First Baptist Church (Newport News, Virginia)

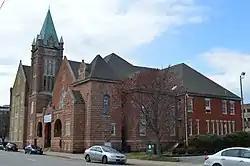
Front and eastern side

The First Baptist Church is a historic church building, now housing the non-denominational Dominion Outreach Worship Center, at 119 29th Street in Newport News, Virginia. Built in 1902, the church is a prominent local example of Romanesque Revival architecture executed in stone. It was designed by R.H. Hunt of Chattanooga. It is fronted by a three-arch recessed porch, flanked by a tower on the left whose upper stages have rounded corners, and is capped by a pyramidal roof with conical turrets at the corners.